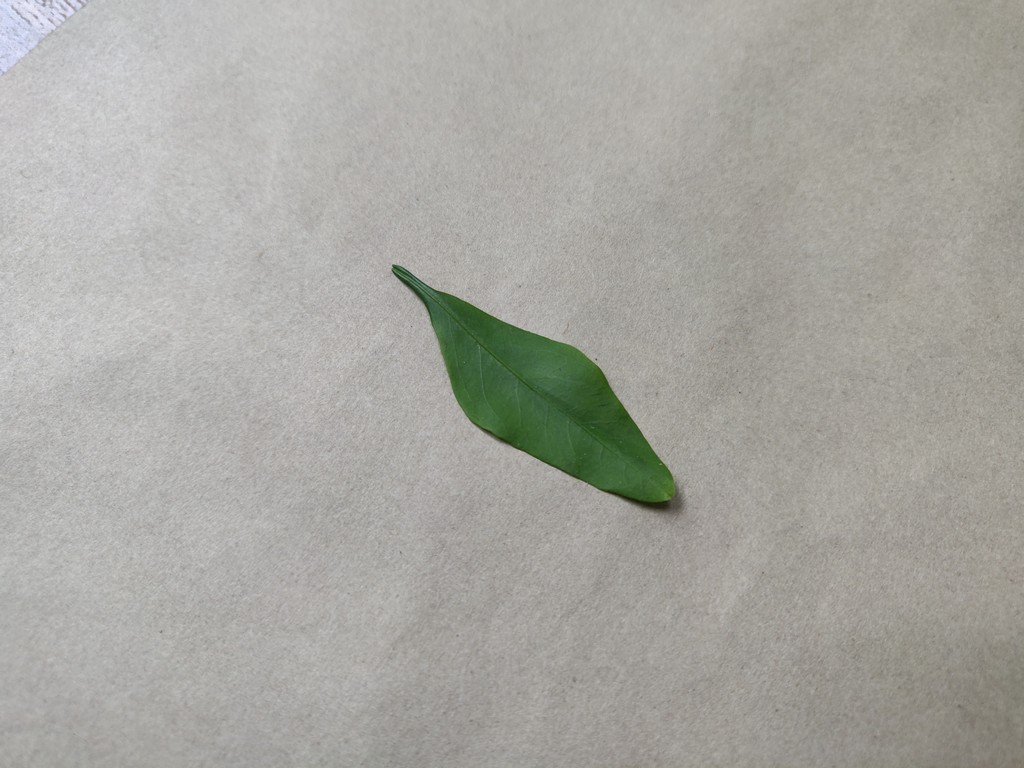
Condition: Healthy
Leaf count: single
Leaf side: front